Youtopia (film)

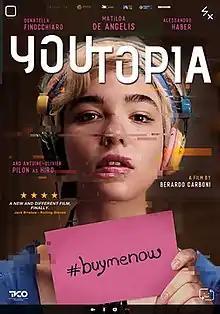
Film poster

Youtopia (also marketed as Sugar Baby) is a 2018 Italian drama film directed by Berardo Carboni. Written by Marco Antonio Berard, Berardo Carboni and Dino Giarrusso.